Hackettstown, New Jersey

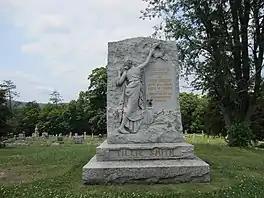
The Tillie Smith monument to chastity, "She Died In Defence of Her Honor", April 8, 1886

In 1886, Tillie Smith, a 19-year-old kitchen worker from a poverty-stricken family, was raped, murdered and left lying in an open field near the campus of the Centenary Collegiate Institute, where she worked. James Titus, a janitor at the school, was tried and convicted of the rape and murder, based on circumstantial evidence and public opinion shaped by yellow journalism. Titus was sentenced to hang, but he signed a confession to avoid the death penalty and served 19 years of hard labor. He lived from 1904 to 1952 in Hackettstown among many of the same residents who championed his conviction, the validity of which remains controversial. The killing remains a popular local legend, inspiring several books, Weird NJ magazine articles, theatrical performances and dark tourism ghost tours.